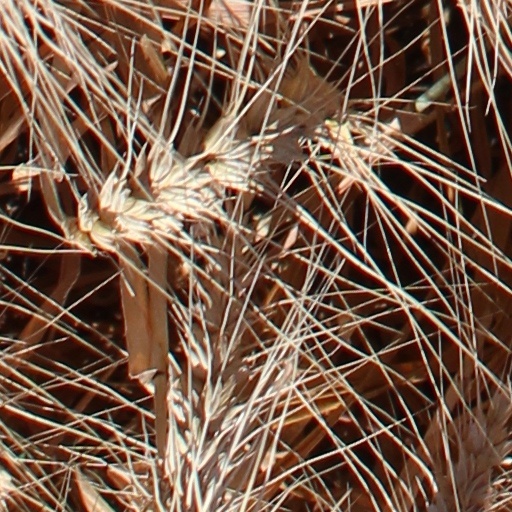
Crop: wheat